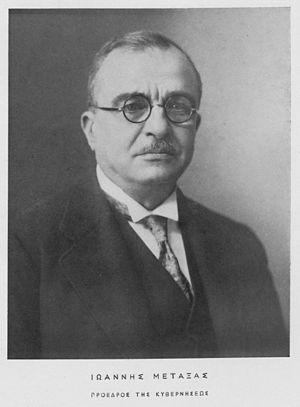
Liste des Premiers ministres et chefs du gouvernement de la Grèce de 1822 à nos jours.
Ioánnis Metaxás, né à Ithaque le 12 avril 1871 et mort le 29 janvier 1941 à Athènes, est un militaire et homme politique grec. Il fut Premier ministre du Royaume de Grèce de 1936 à sa mort, durant la période de dictature appelée régime du 4-Août.